Paul E. Richter

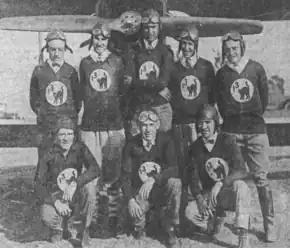
13 Black Cats, circa 1925. Richter is standing in the back row, at far right.

Richter learned to fly at Burdett Field in Los Angeles, under to tutelage of Burdett Fuller. Richter received his pilot's license #309 in 1924, Air Transport license #501 in 1927 and Aircraft and Engine Mechanic license #702 in 1927. Richter became good friends with one of Fuller's flight instructors, Jack Frye, and another student pilot, Walter Hamilton. Richter and Frye had much in common: they both grew up on a cattle ranch and moved to California to pursue aviation careers. In 1925, Richter and Frye earned positions with Hollywood's famous "13 Black Cats", an aviation stunt team for the movie industry.